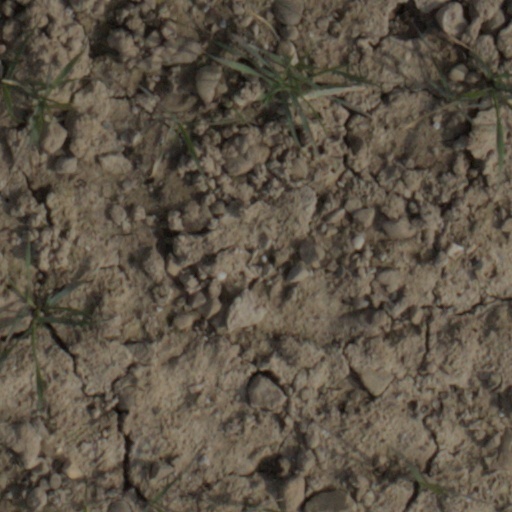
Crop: wheat